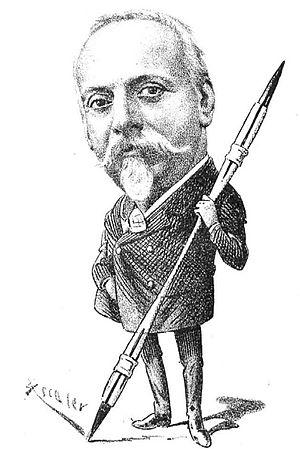
Eusebi Planas, né en 1833 à Barcelone où il est mort en 1897, est un dessinateur, aquarelliste et lithographe espagnol.